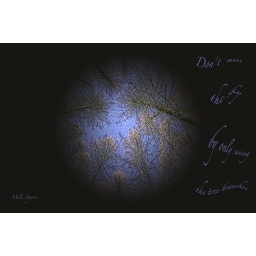
Don't miss the sky by only seeing the tree branches